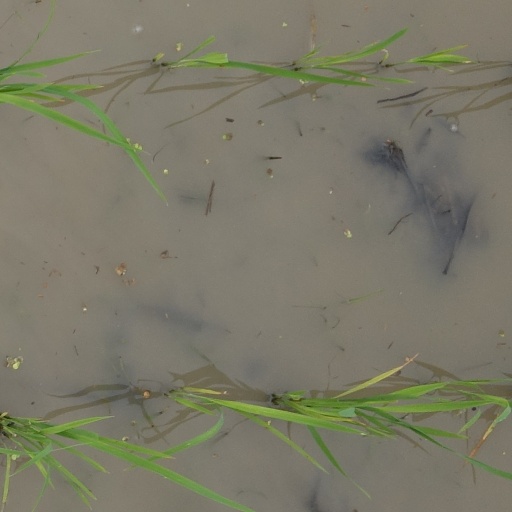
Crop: rice